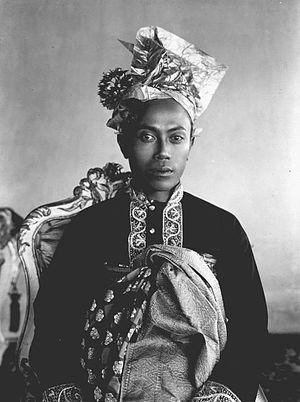
Portrait de Gusti Bagus Djilantik (régent
Le kabupaten de Karangasem, en indonésien Kabupaten Karangasem, est un kabupaten d'Indonésie dans la province de Bali situé dans l'est de l'île. Son chef-lieu est Amlapura.